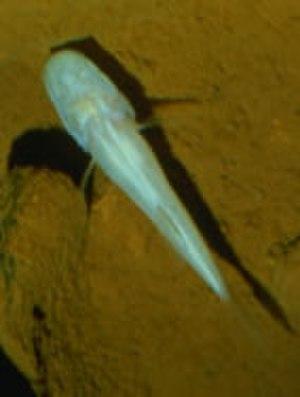
Speoplatyrhinus poulsoni est un poisson aveugle, car sans yeux, de la famille des Amblyopsidae. C'est la seule espèce vivante du genre Speoplatyrhinus. Il vit uniquement dans quelques grottes des États-Unis en Alabama. Son nom américain en:Alabama cavefish est traduisible par Poisson cavernicole d'Alabama.